Ján Koleník

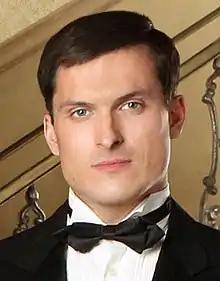
Koleník in 2014

Ján Koleník (born 11 November 1979) is a Slovak actor. He won the "OTO" Award for TV Male Actor for three consecutive years between 2010 and 2012. Koleník joined the Slovak National Theatre in 2004. He achieved fame in the Czech Republic for his role in the historical drama "The First Republic".